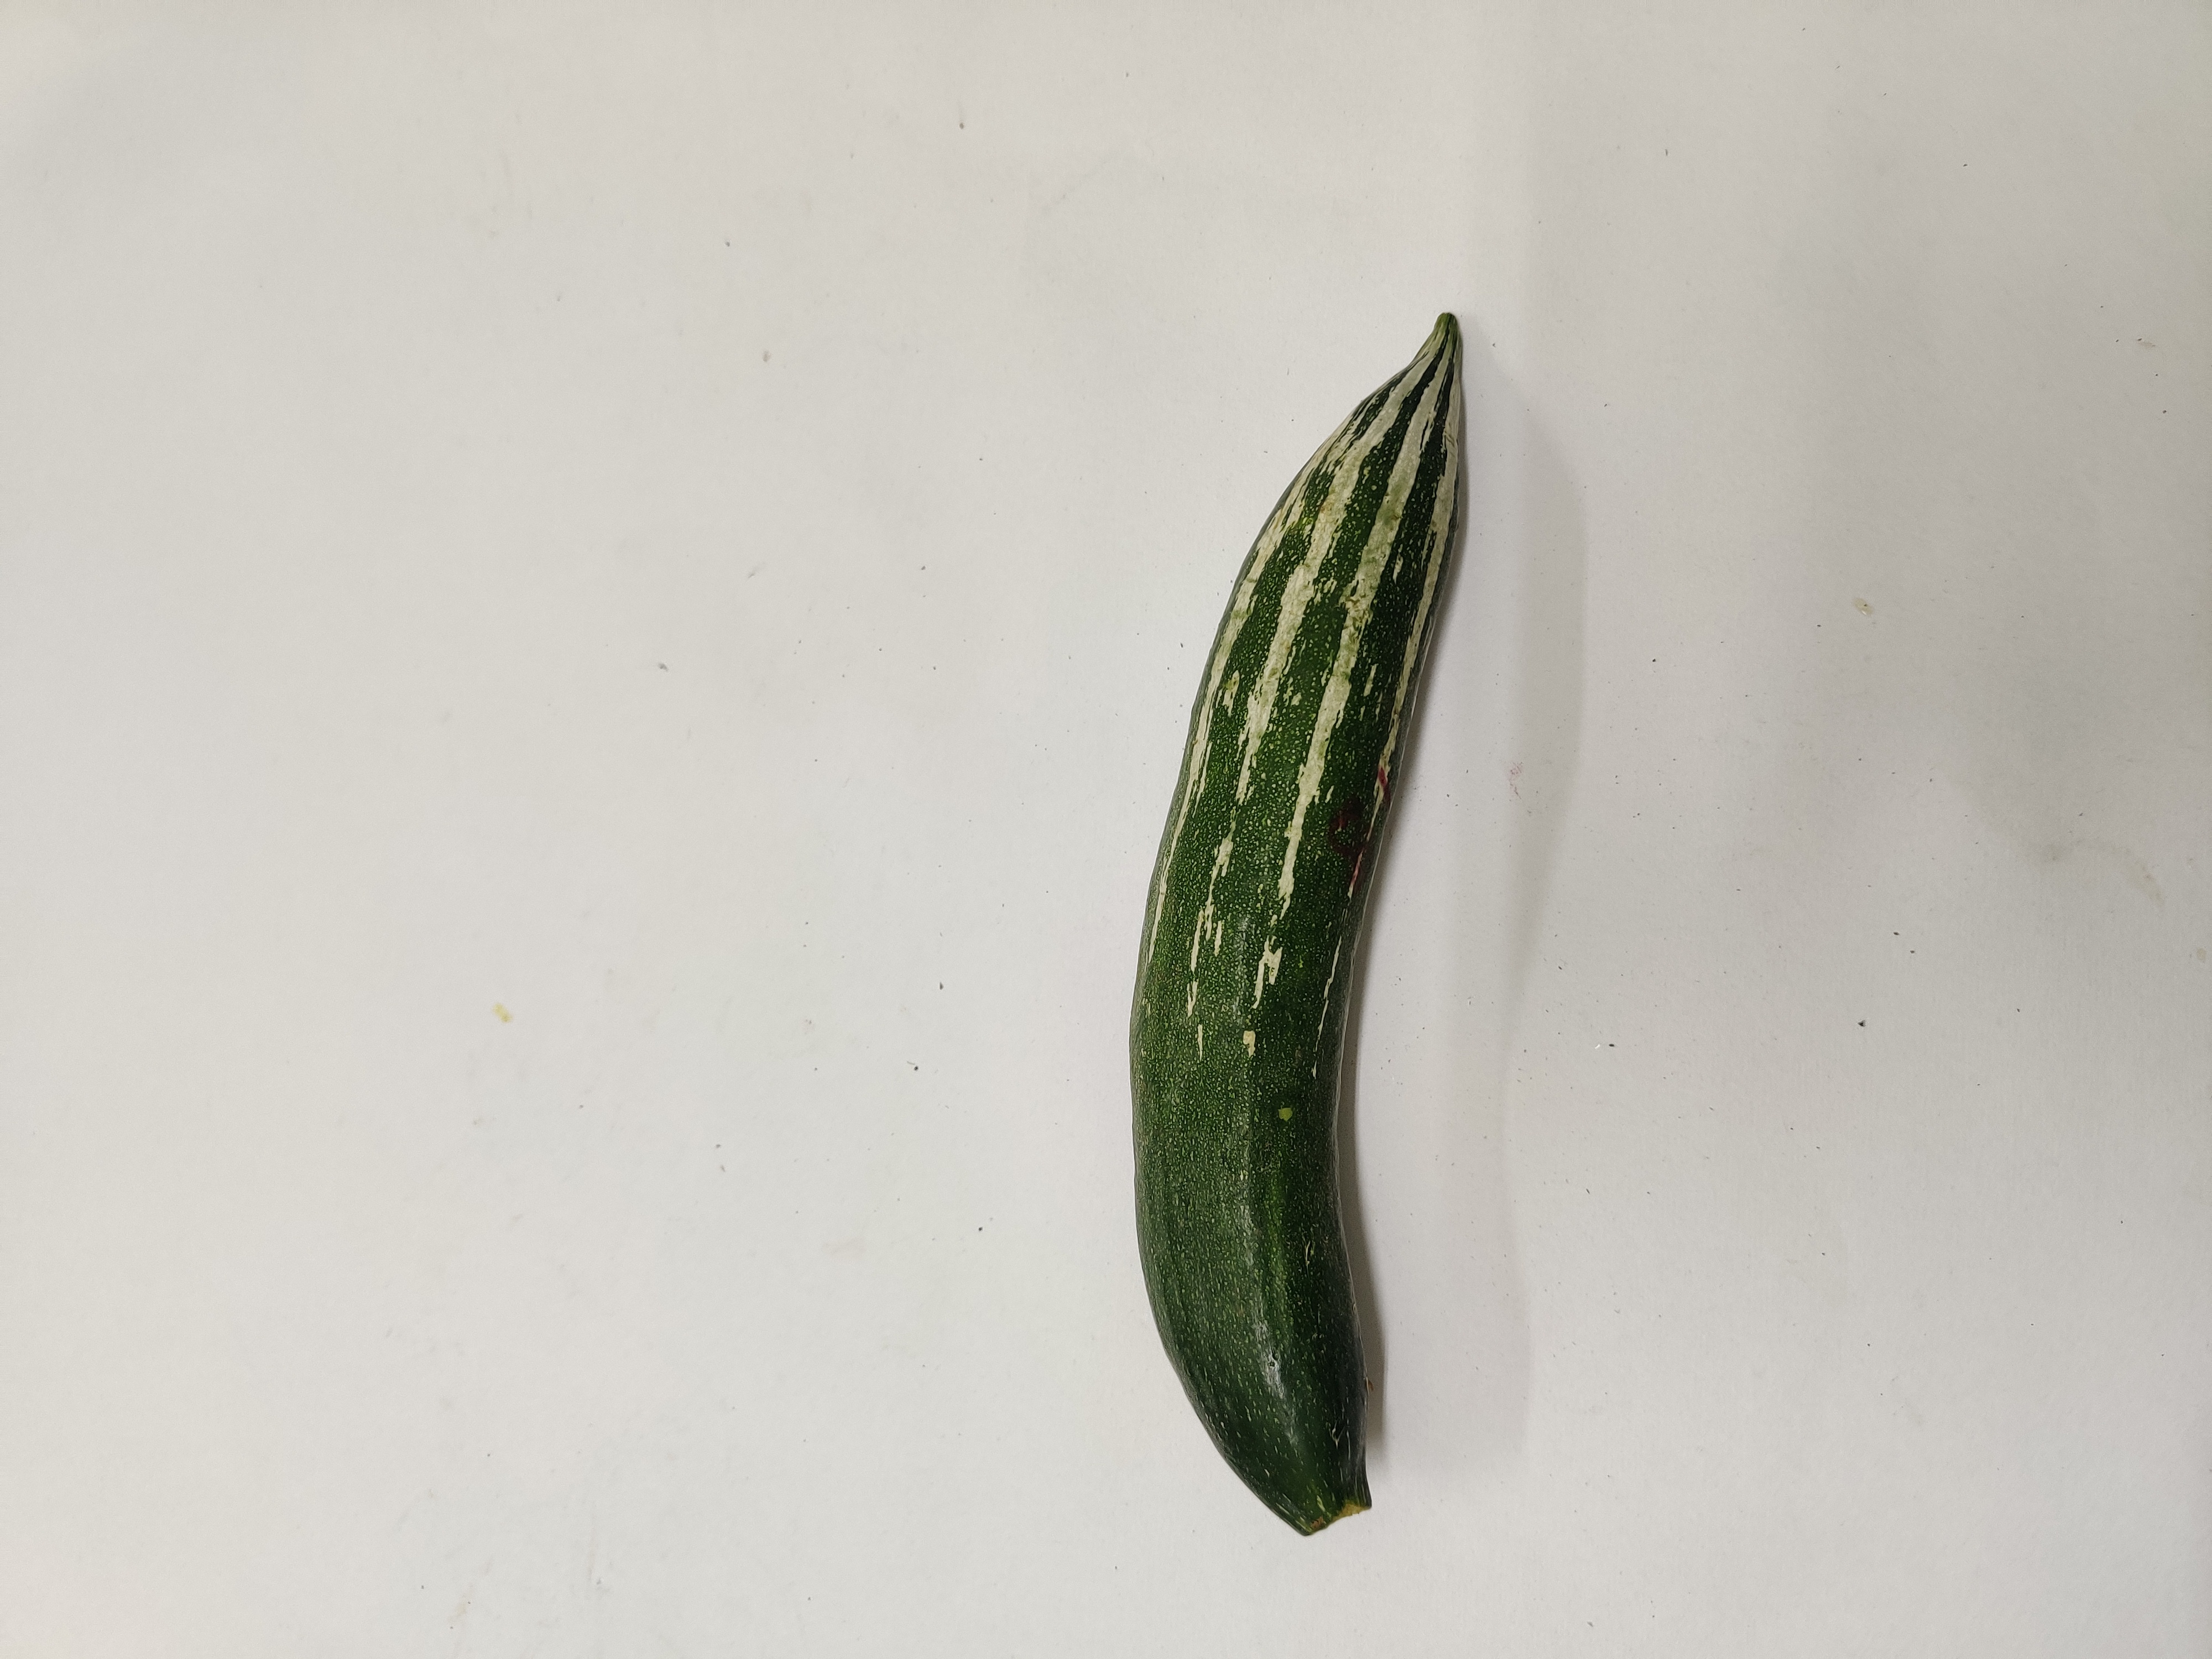
Crop: Snake Gourd
Condition: Fresh